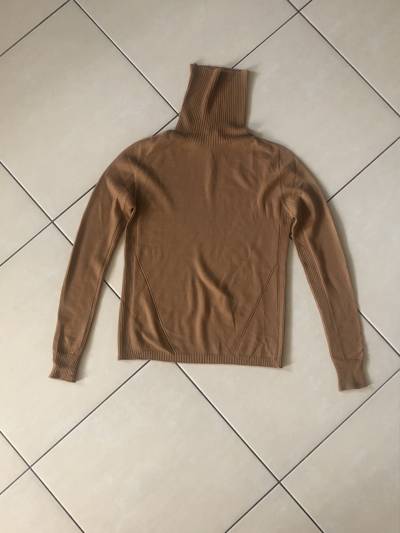
Waste category: clothes